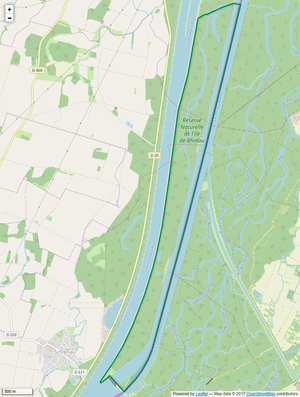
Périmètre de la RNN de l'Ile de Rhinau.
La réserve naturelle nationale de l'île de Rhinau est une réserve naturelle nationale d’Alsace en région Grand Est. Elle a été créée en 1991 et protège 307 hectares de forêt alluviale rhénane.